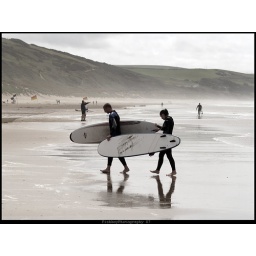
This was taken at Woolacombe Bay in Devon. I like the way how I captured the shiny beach with the hills in the background.